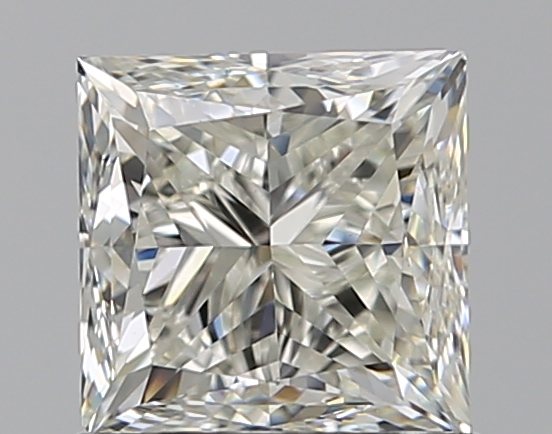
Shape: princess
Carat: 1
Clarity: VS1
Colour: K
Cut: GD
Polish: EX
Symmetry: VG
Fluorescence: N
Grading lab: GIA
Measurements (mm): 5.11 x 5.11 x 4.03